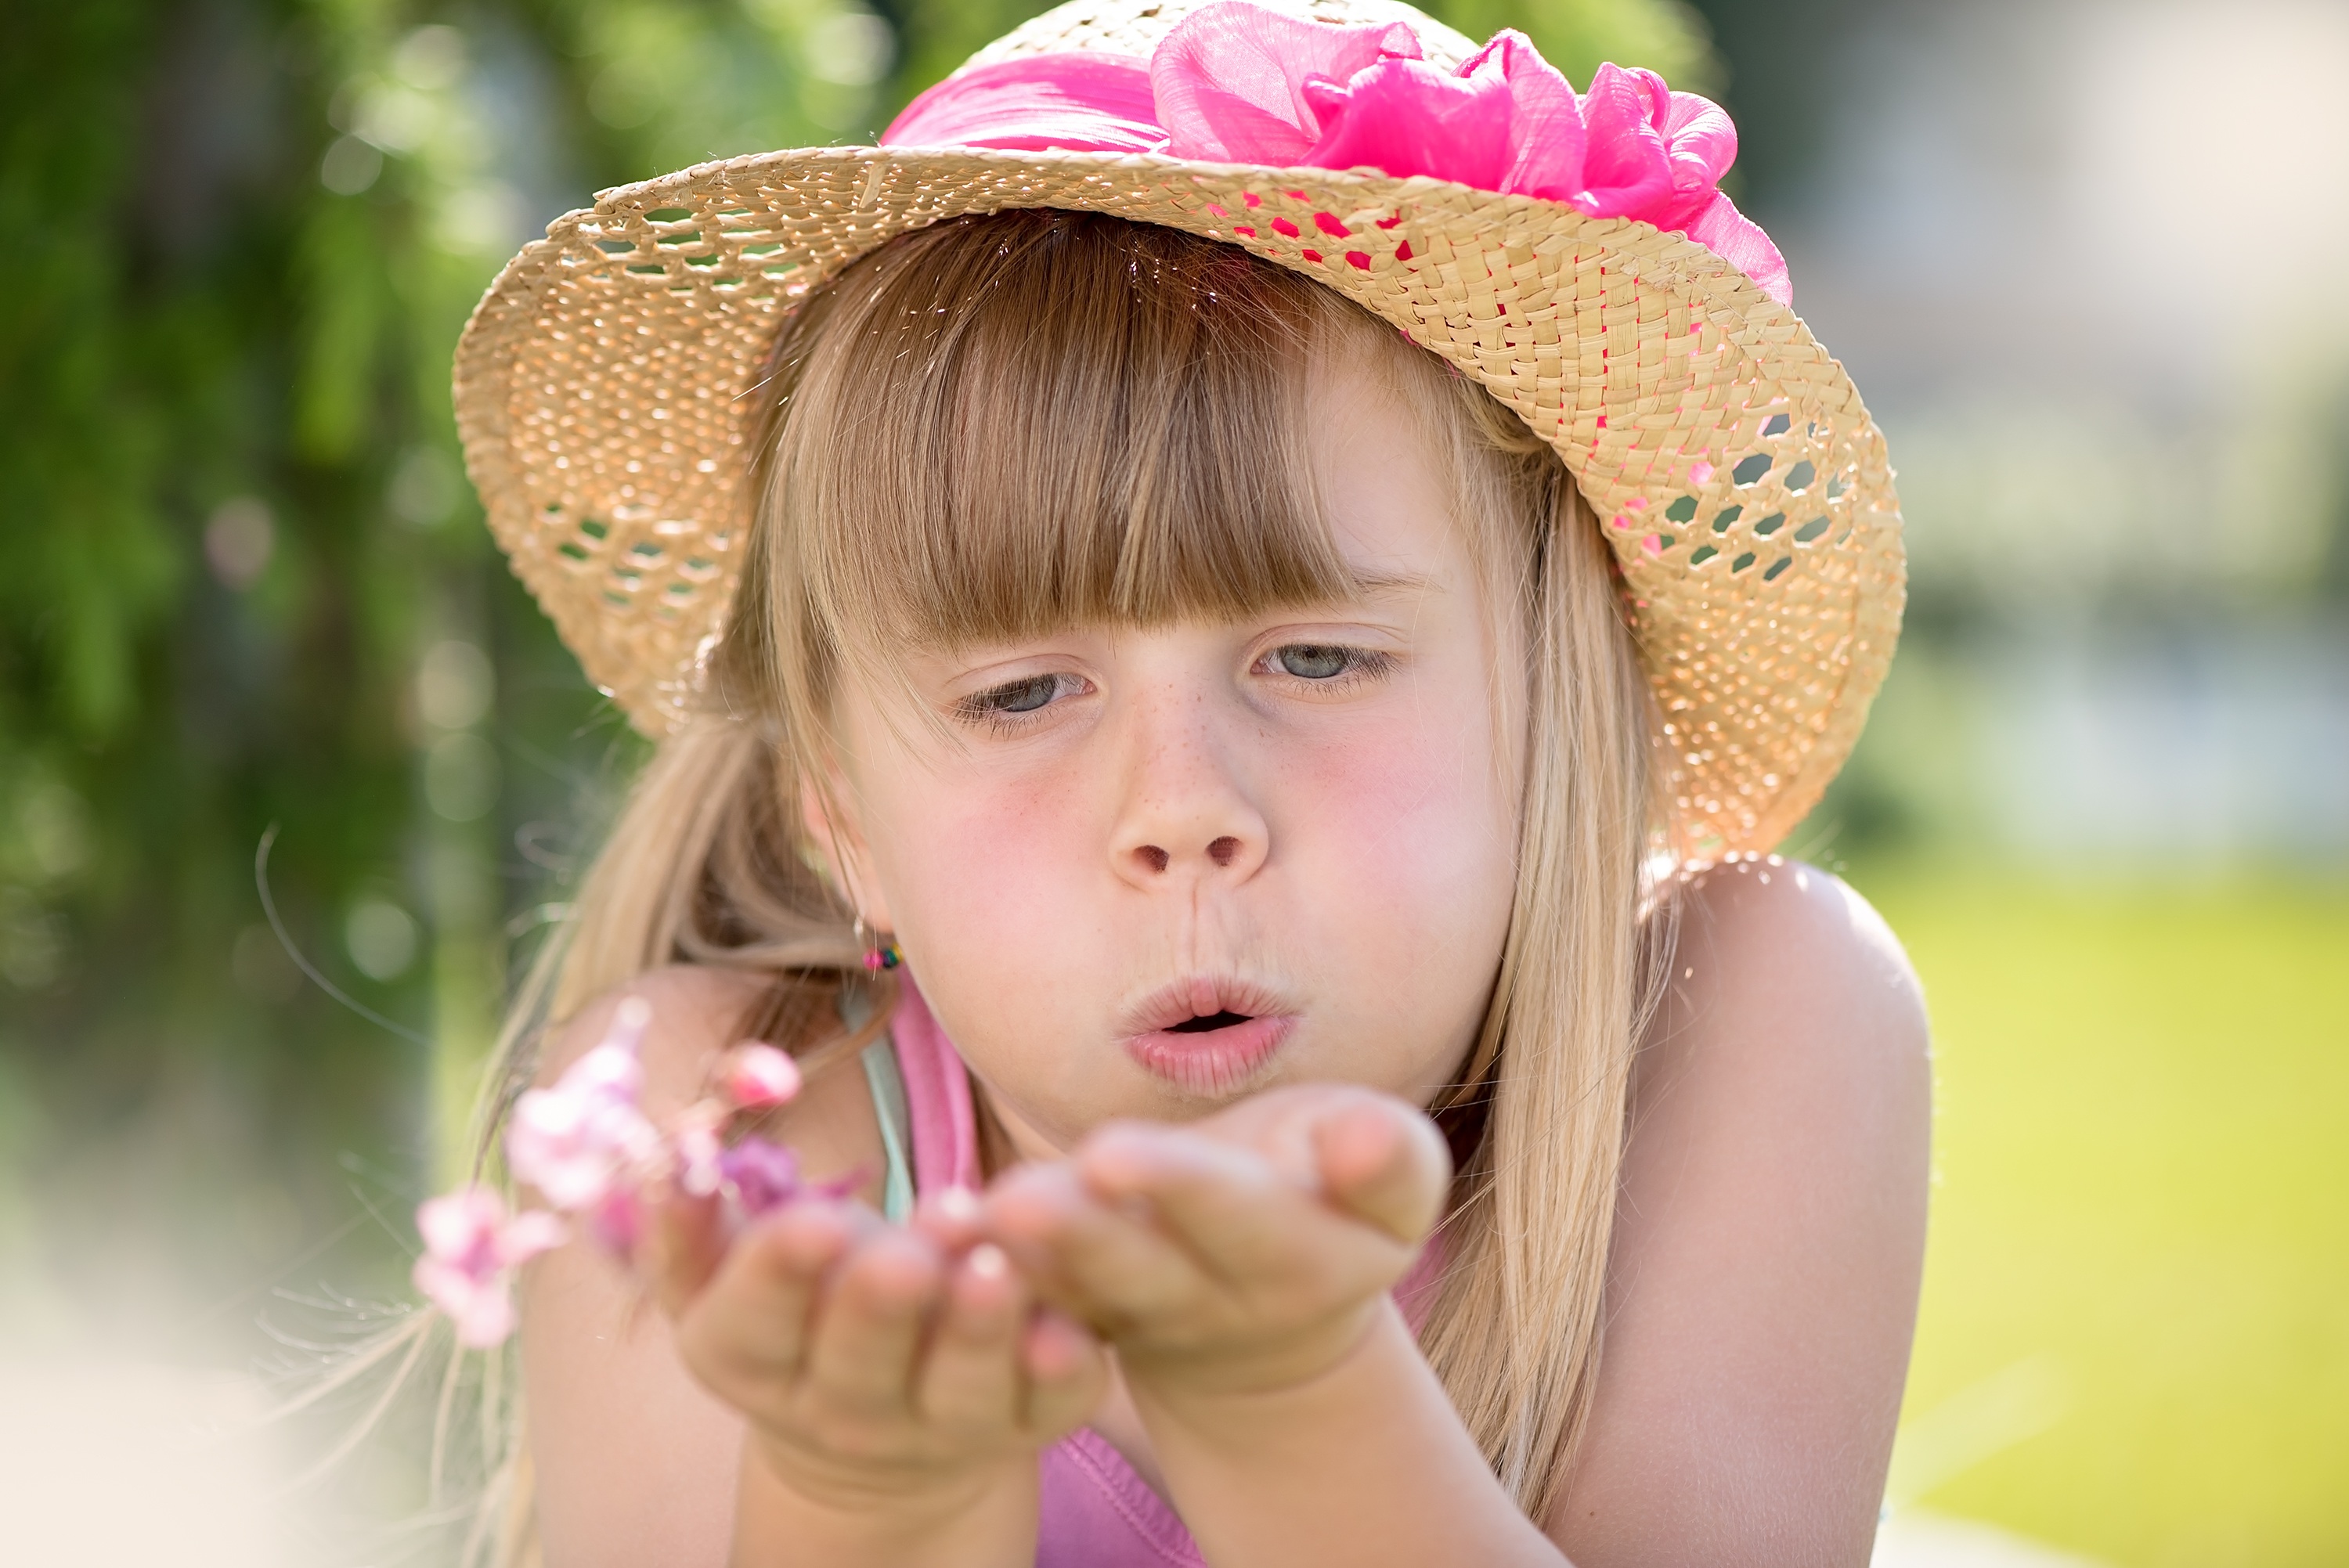
nature, person, girl, sun, warm, flower, summer, portrait, child, hat, clothing, pink, close, facial expression, smile, face, nose, infant, toddler, eye, head, skin, beauty, blond, out, blow, sweetness, emotion, portrait photography